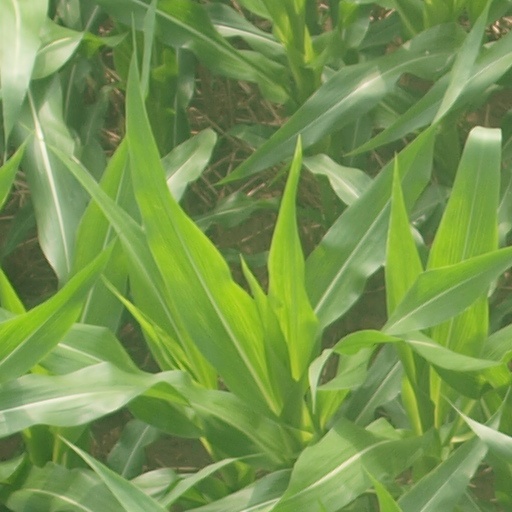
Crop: maize; corn